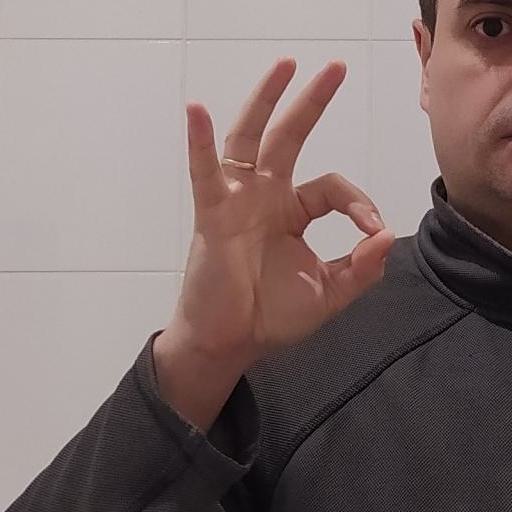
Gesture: ok